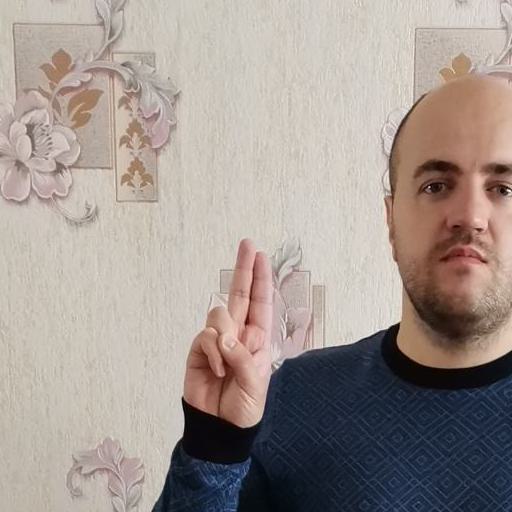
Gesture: two_up